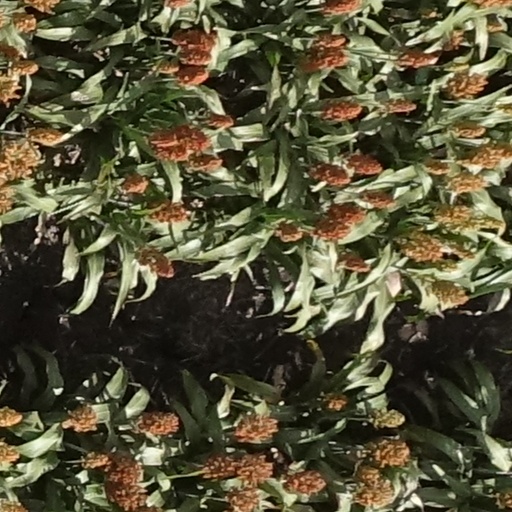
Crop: sorghum